Shaun Rooney

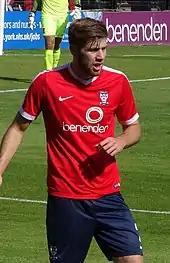
Rooney playing for York City in 2016

Rooney joined newly relegated National League club York City on 23 May 2016 on a two-year contract. On 21 May 2017, Rooney came on as a 75th-minute substitute as York beat Macclesfield Town 3–2 at Wembley Stadium in the 2017 FA Trophy Final. Rooney completed 2016–17 with 38 appearances and one goal in all competitions while York were relegated to the National League North with a 21st-place finish in the table.